John Adler

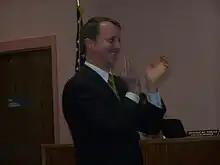
Adler applauds a motion of the New Jersey Legislature.

Adler was elected in 1991 to the New Jersey Senate, where he served from 1992 until 2009 representing New Jersey’s 6th Legislative District. While in the Senate, Adler served on the Judiciary Committee (as Chair) and the Environment Committee. He served on the New Jersey Israel Commission since 1995, and on the New Jersey Intergovernmental Relations Commission from 1994 to 2002.